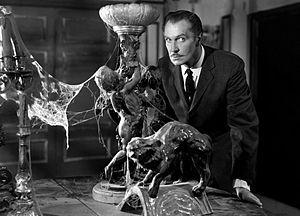
Le Necronomicon est un ouvrage fictif du mythe de Cthulhu inventé par l'écrivain américain H. P. Lovecraft.
La Nuit de tous les mystères est un film d'épouvante américain réalisé par William Castle, sorti en 1959.
Carl E. Guthrie, A.S.C., né le 15 octobre 1905 à Saint-Louis, mort le 23 avril 1967 à Los Angeles, est un directeur de la photographie américain.